Domestic duck

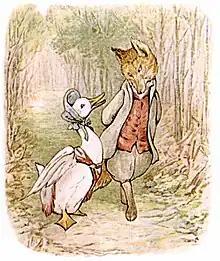
One of Beatrix Potter's illustrations for "The Tale of Jemima Puddle-Duck", 1908

Domestic ducks have the advantage over other poultry of being strongly resistant to many bird diseases, including such serious conditions as duck plague (viral enteritis). They are however susceptible to the dangerous H5N1 strain of avian influenza. Ducks are subject to ectoparasites such as lice and endoparasites such as trematodes, cestodes, and acanthocephalans. A high parasitic load can result in a substantial reduction in the ducks' growth rate.